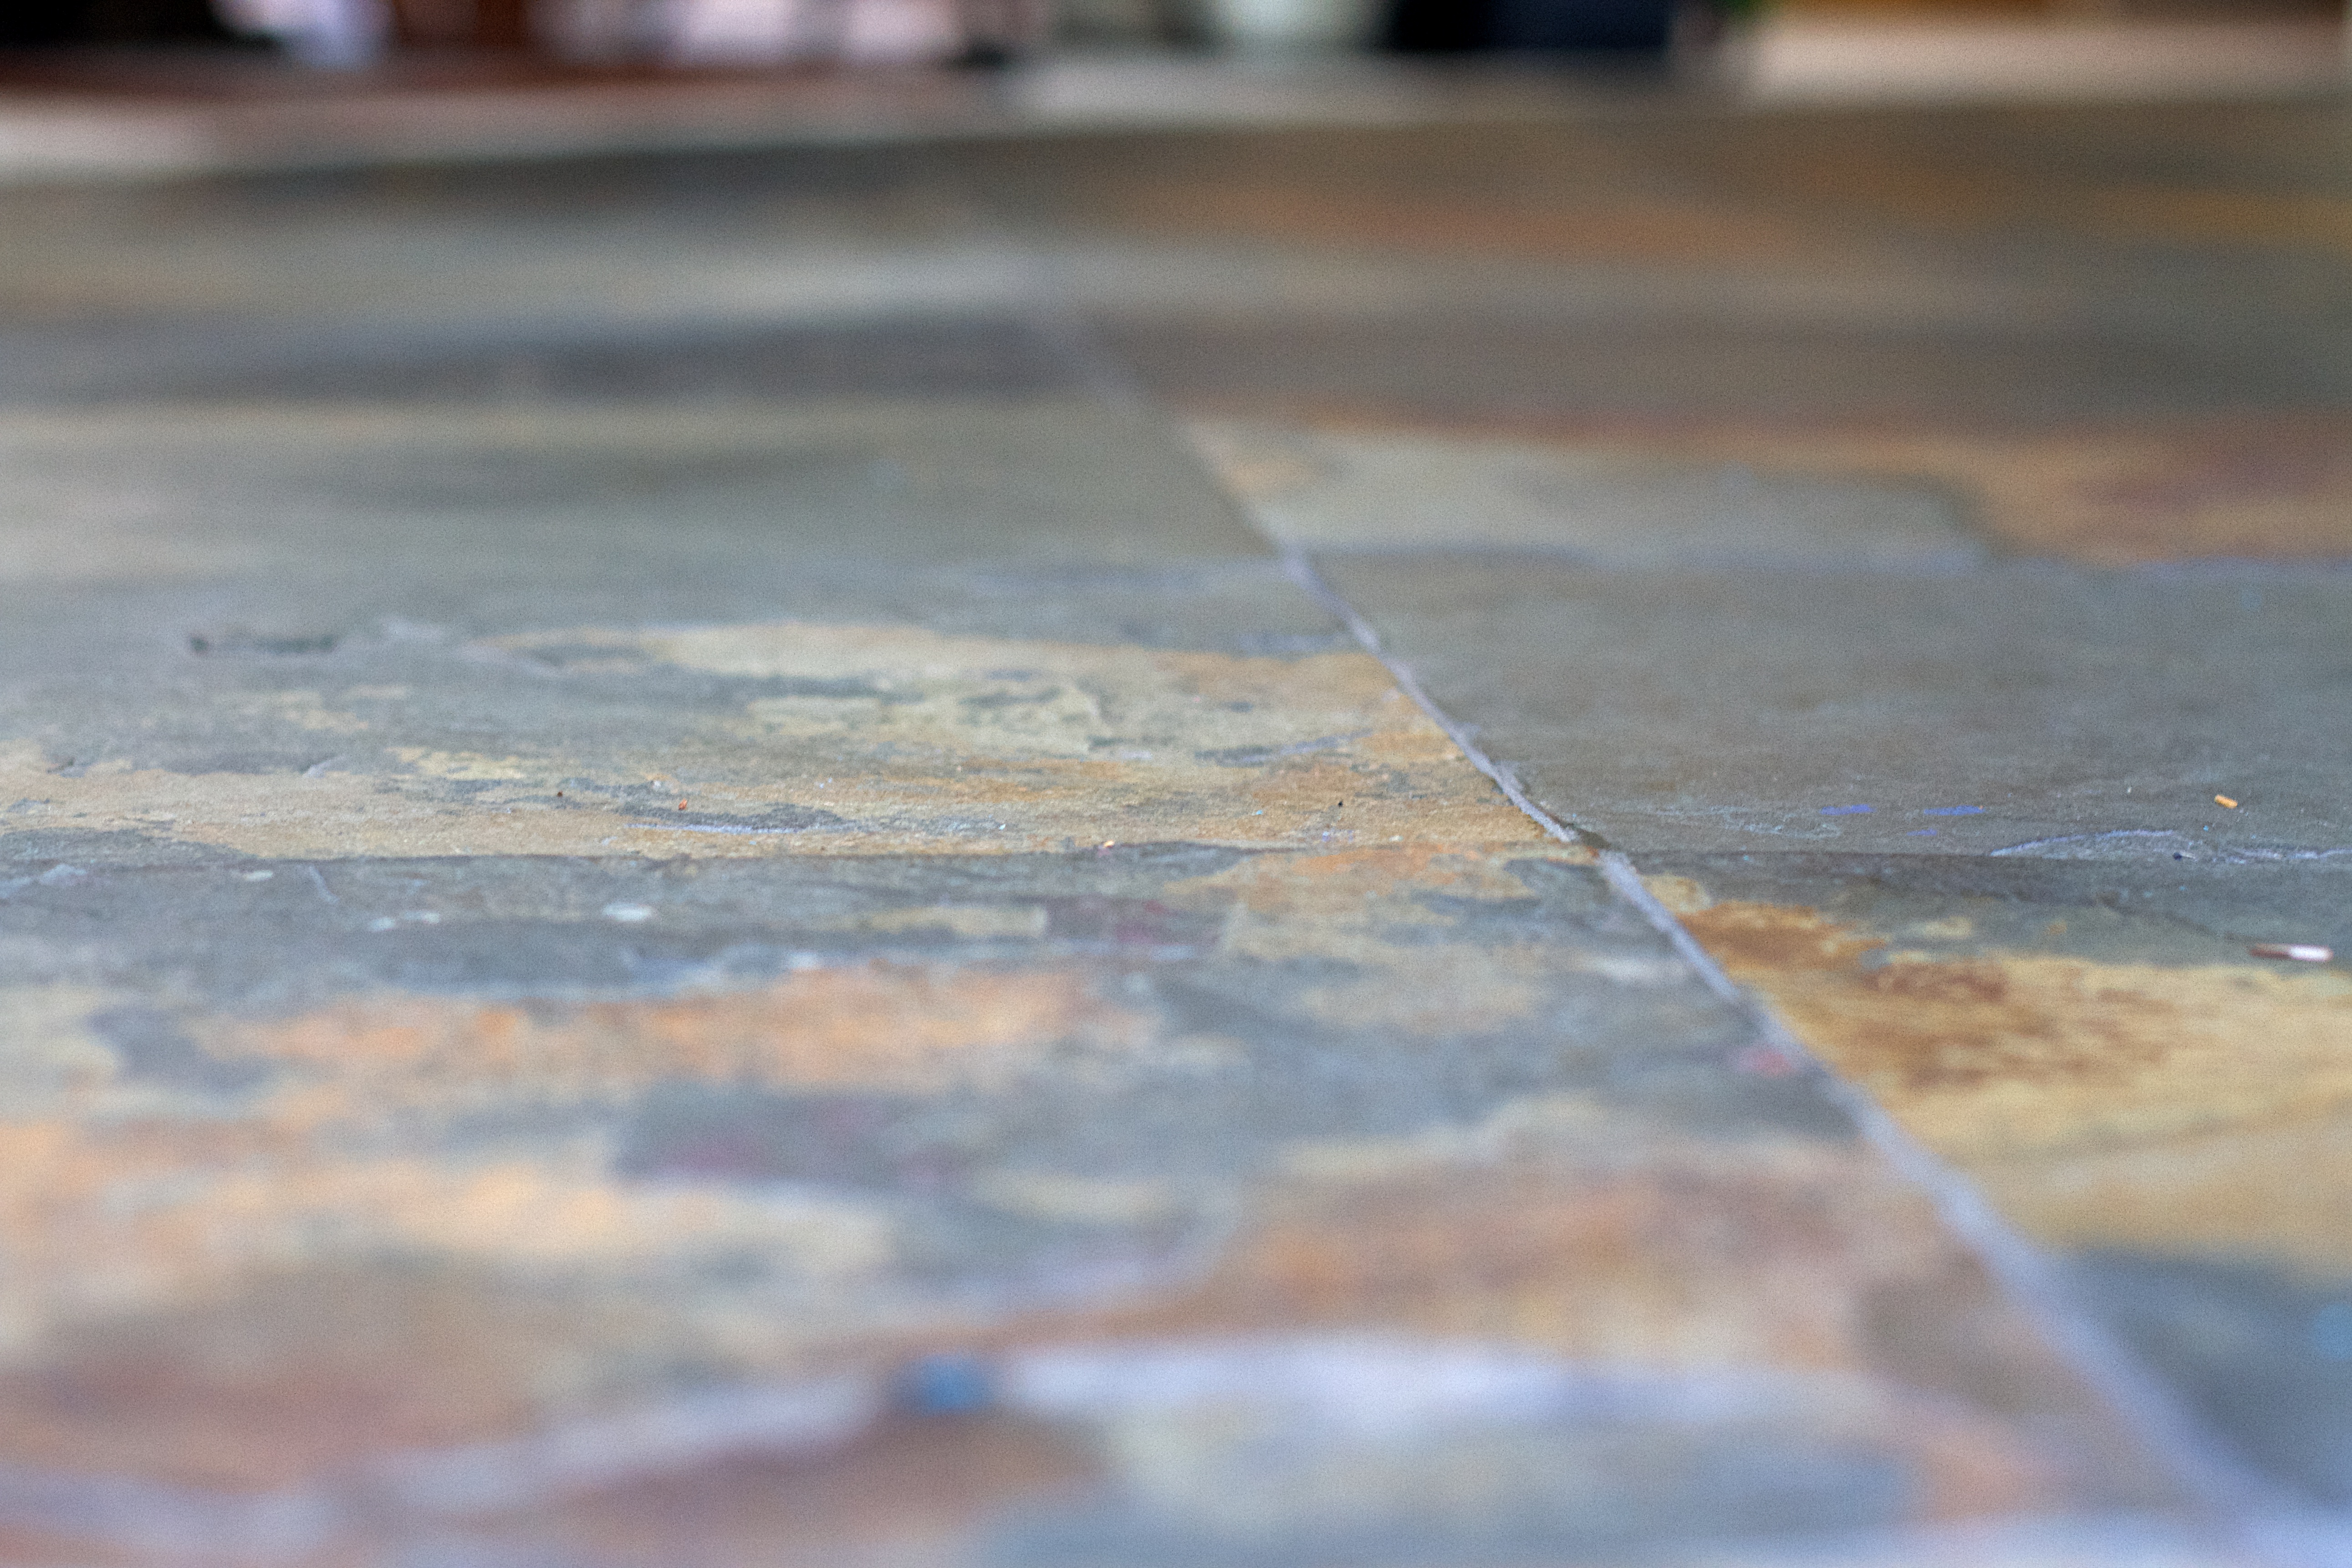
water, wood, texture, floor, asphalt, color, tile, blue, material, art, shape, flooring, road surface